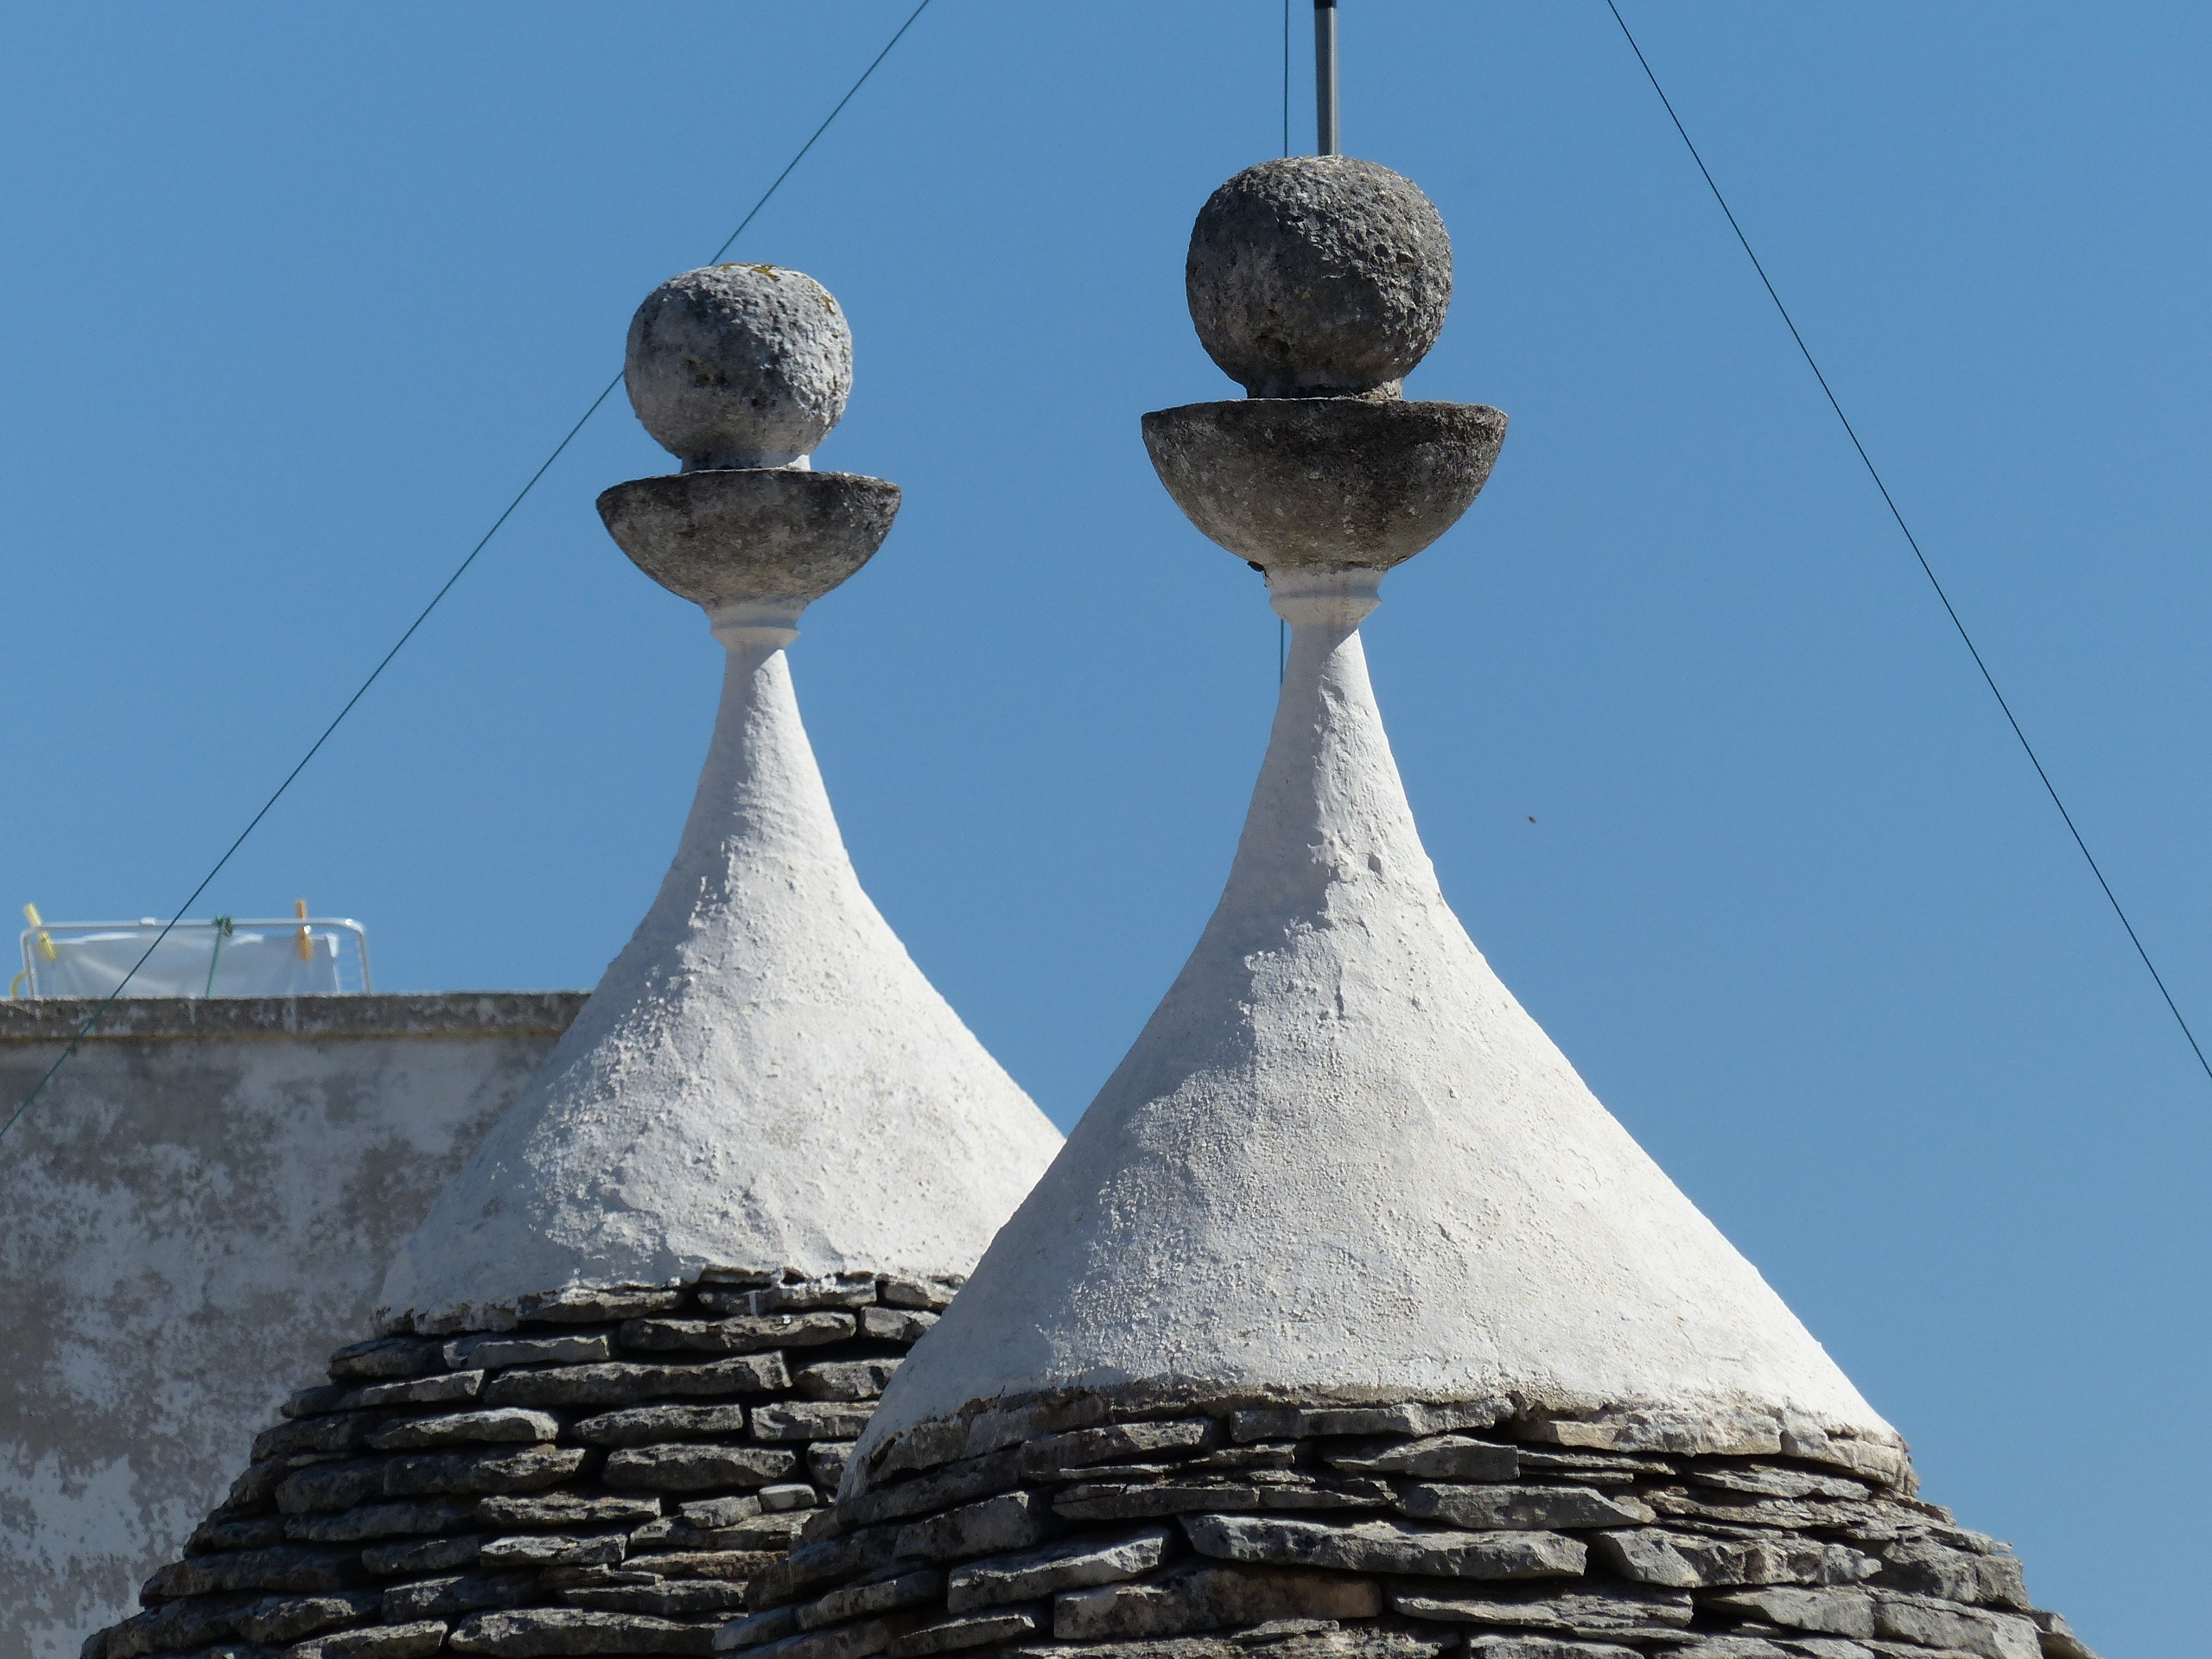
monument, tower, landmark, lighting, church bell, sculpture, temple, homes, rotunda, roofs, alberobello, puglia, trulli